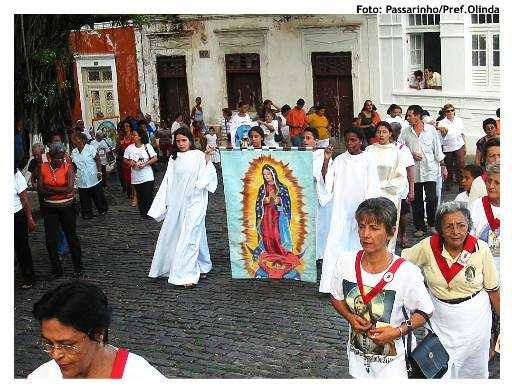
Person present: Yes